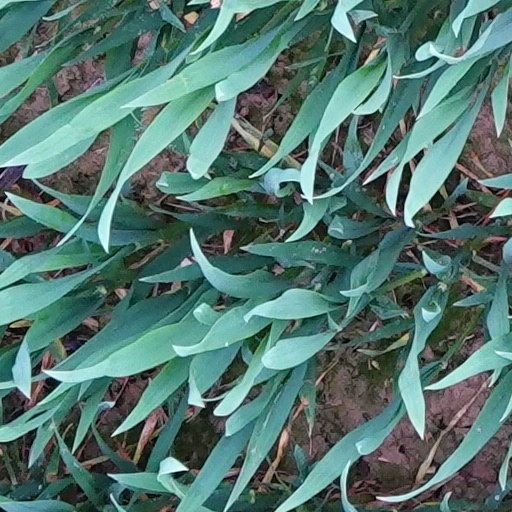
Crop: wheat